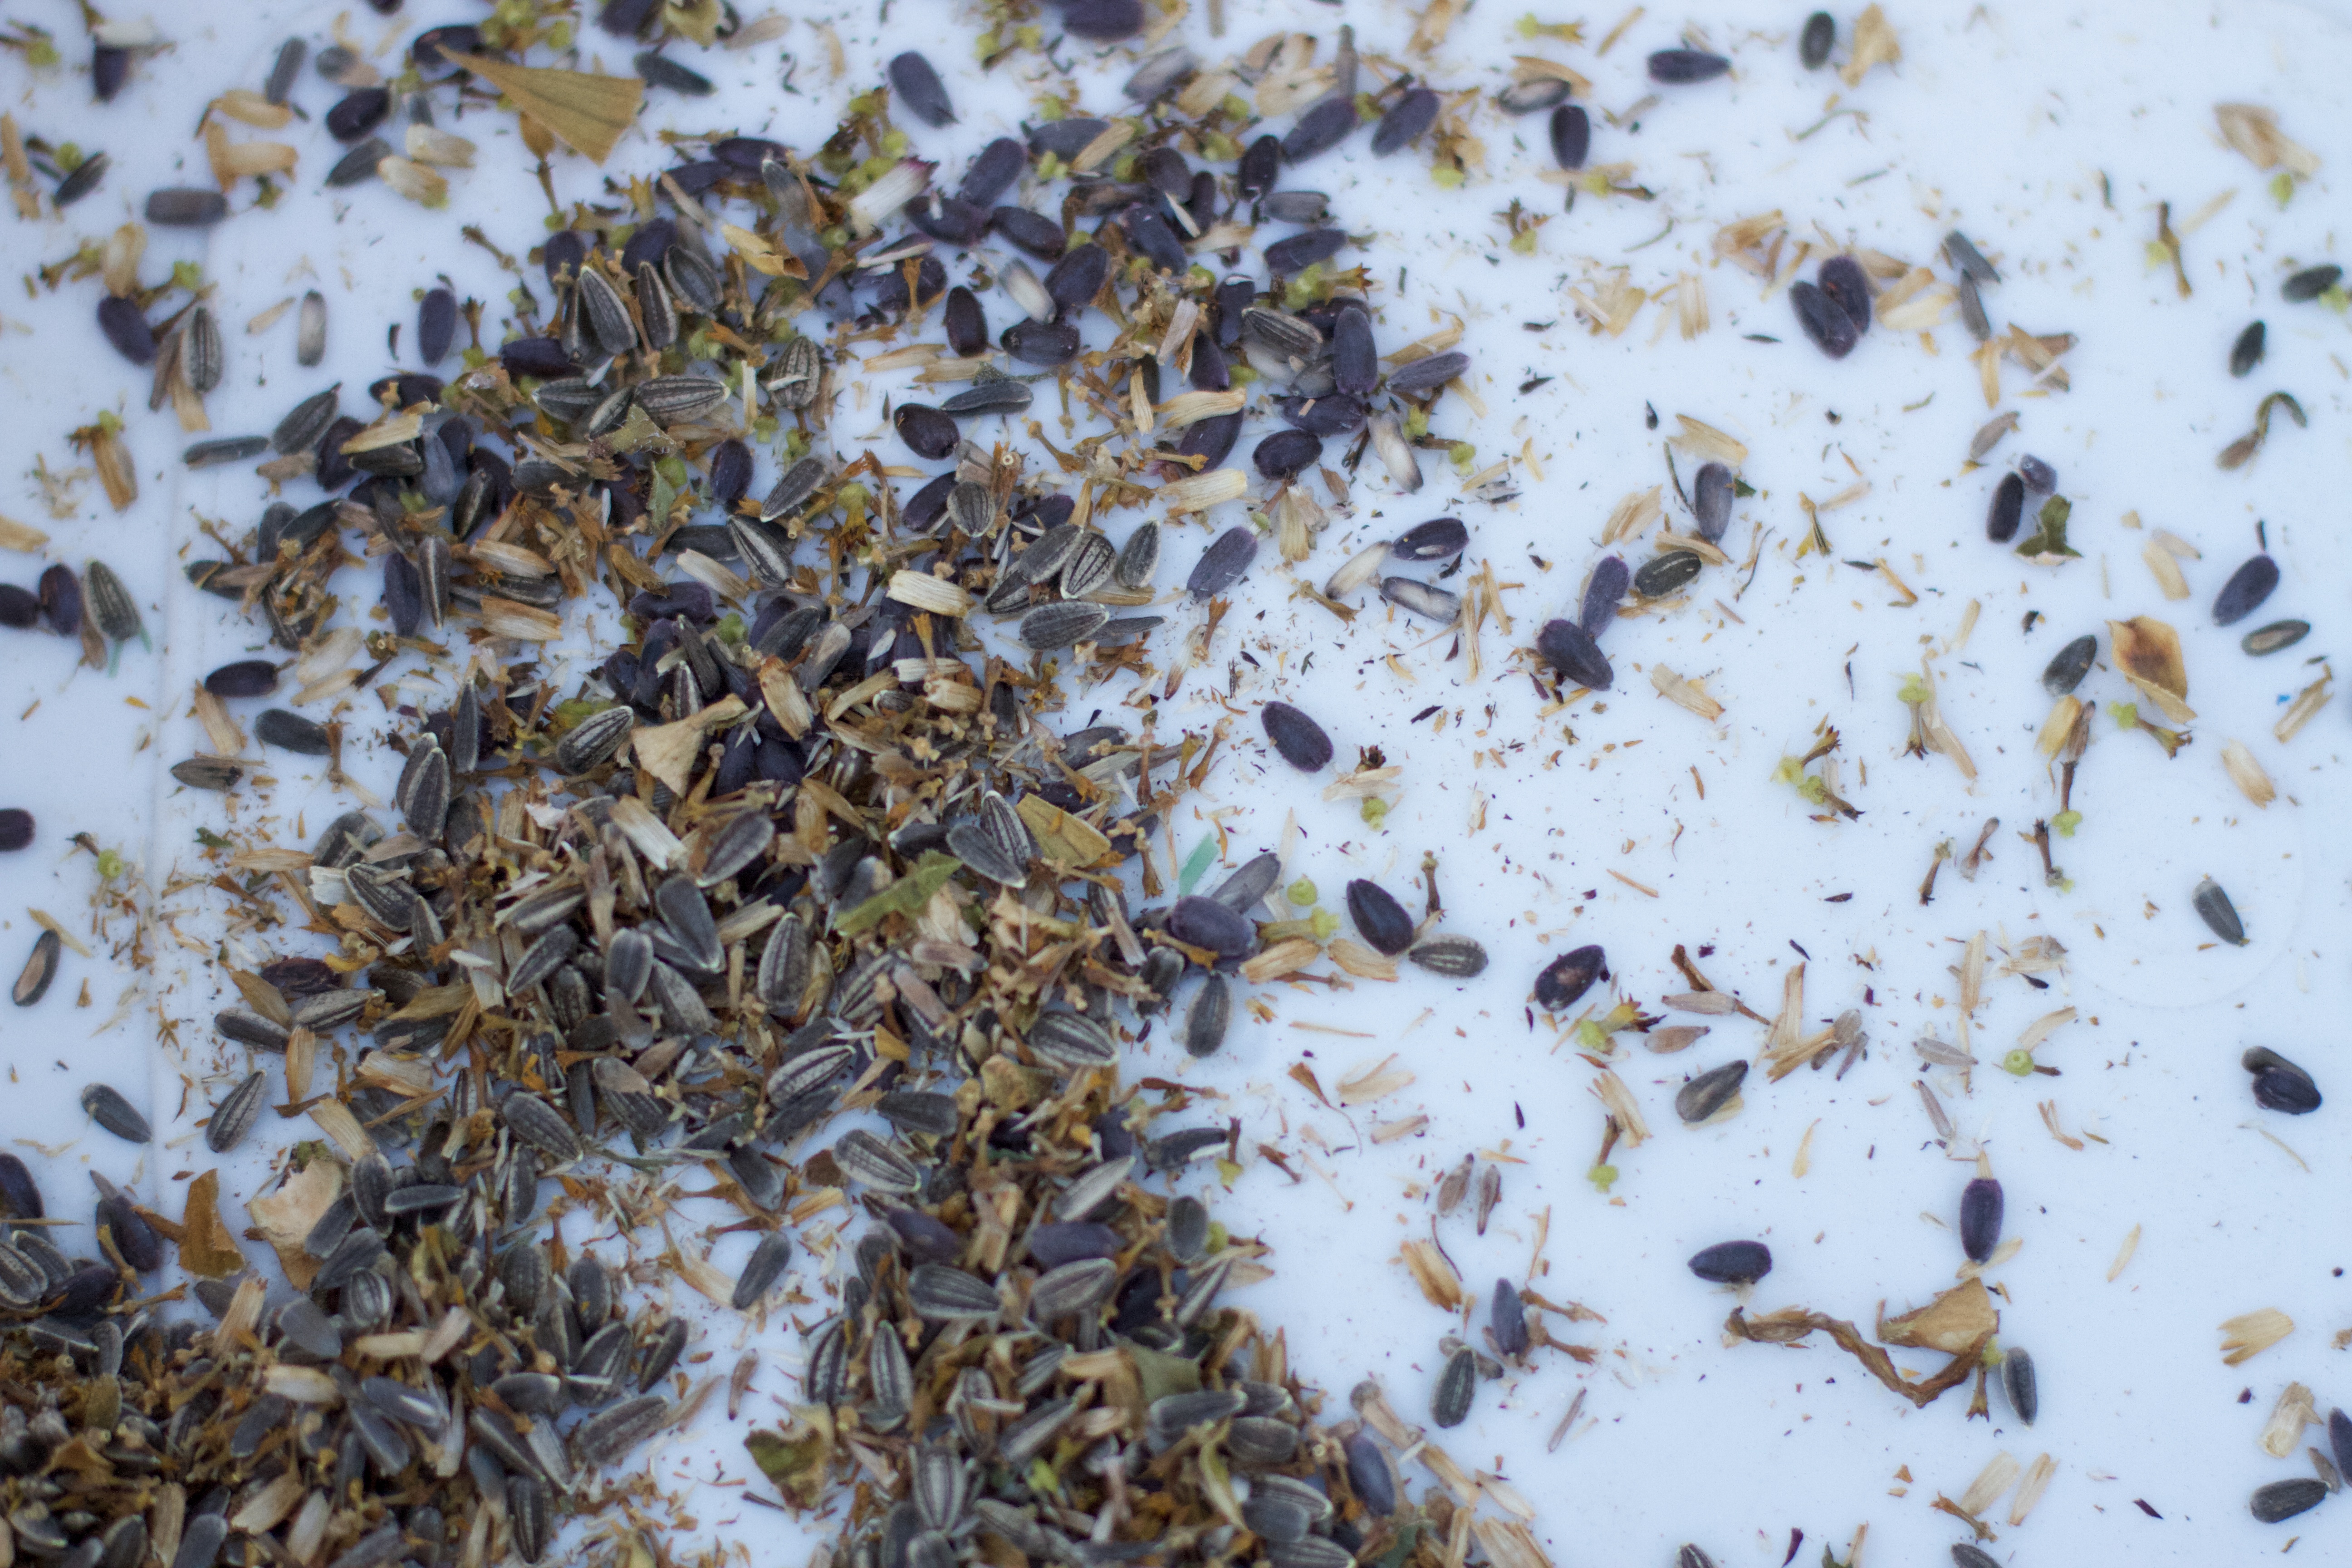
leaf, seed, flower, pattern, produce, insect, soil, sunflower, invertebrate, bee, seedforward, honey bee, membrane winged insect